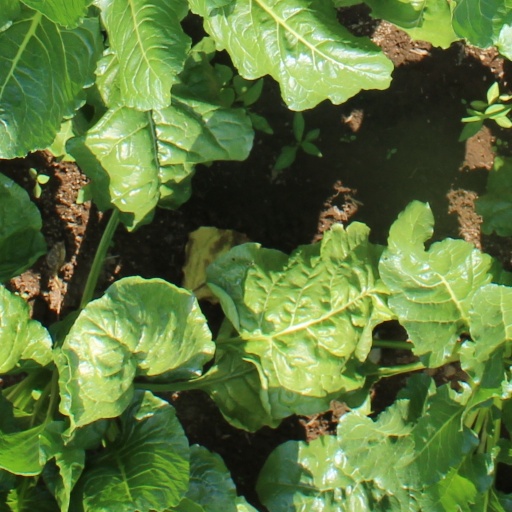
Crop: sugar beet